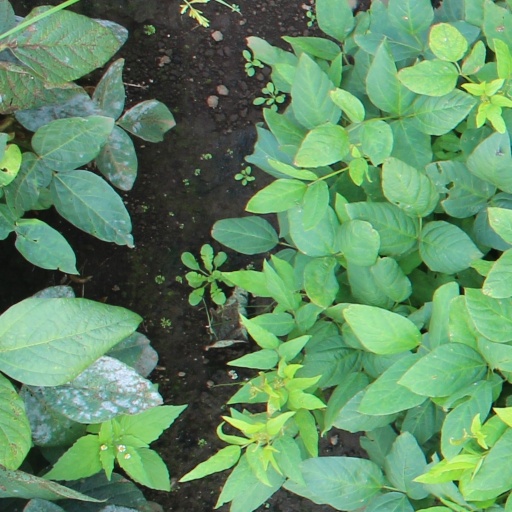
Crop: soybean